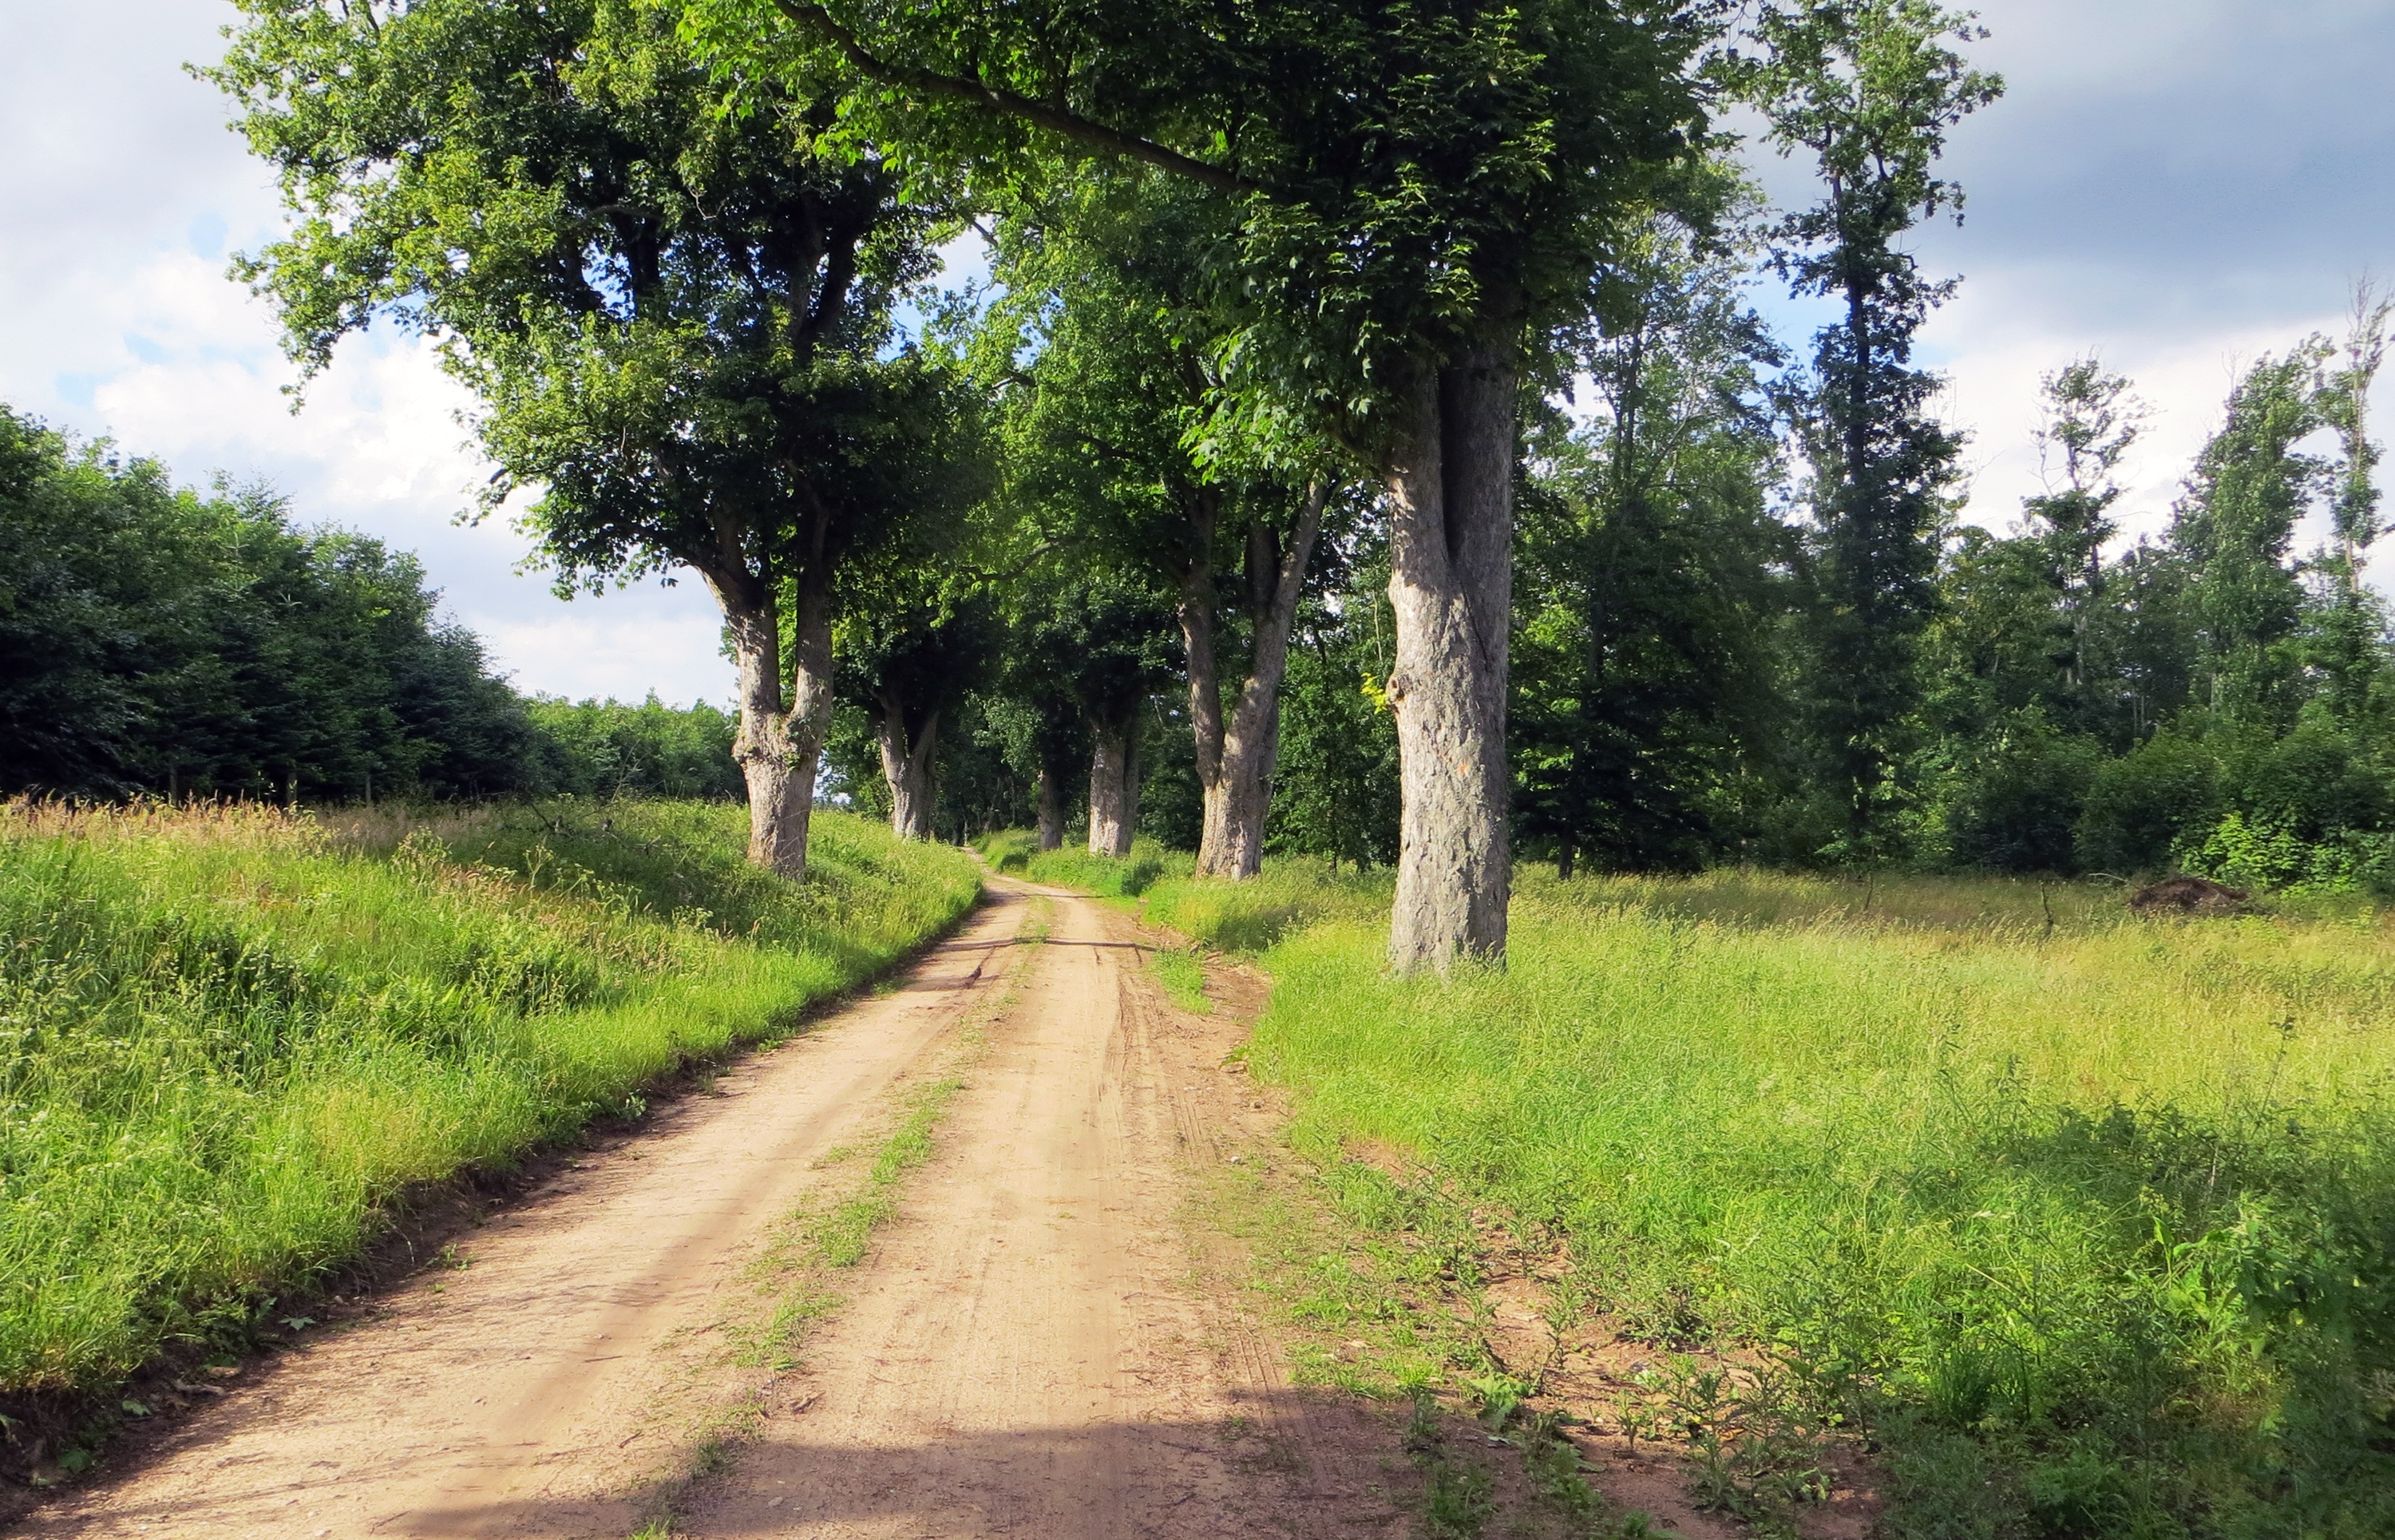
landscape, tree, nature, forest, grass, plant, road, trail, field, farm, meadow, hill, dirt road, idyllic, pasture, soil, lane, trees, plantation, beautiful, woodland, habitat, ecosystem, go for a walk, rural area, cycle path, natural environment, woody plant, land lot